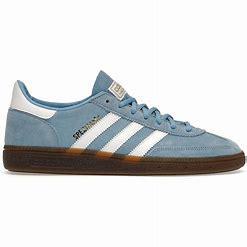
Brand: Adidas
Model: Handball Spezial